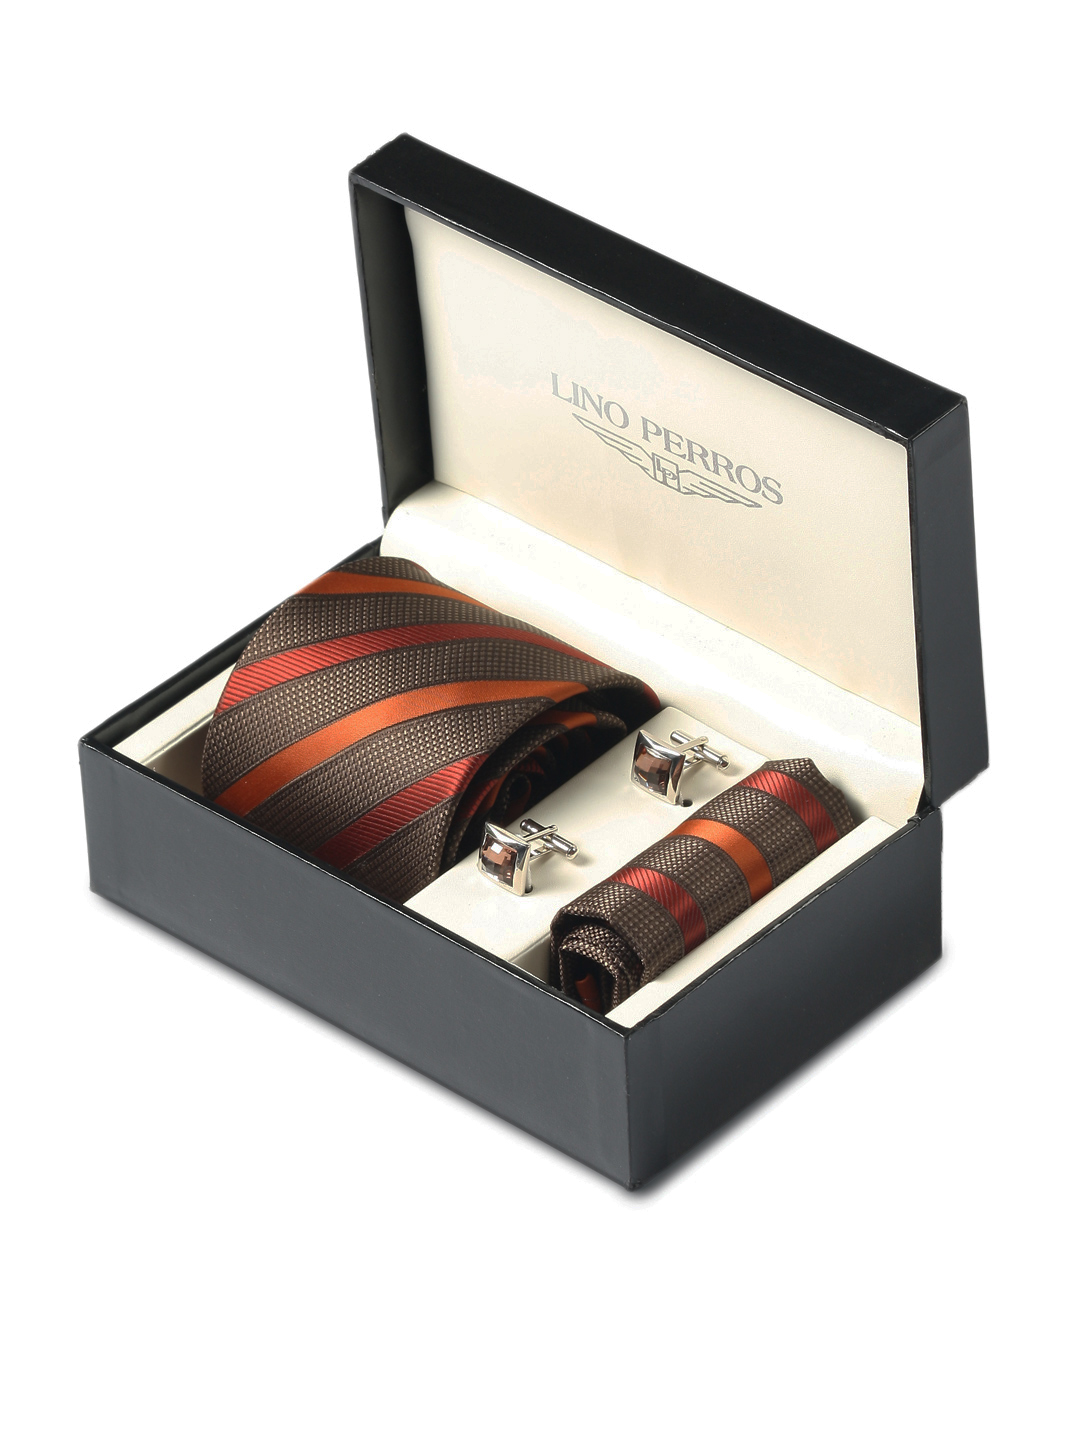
Lino Perros Men Formal Brown Accessory Gift Set
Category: Accessories / Accessories / Accessory Gift Set
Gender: Men
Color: Brown
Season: Winter 2015
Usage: Formal